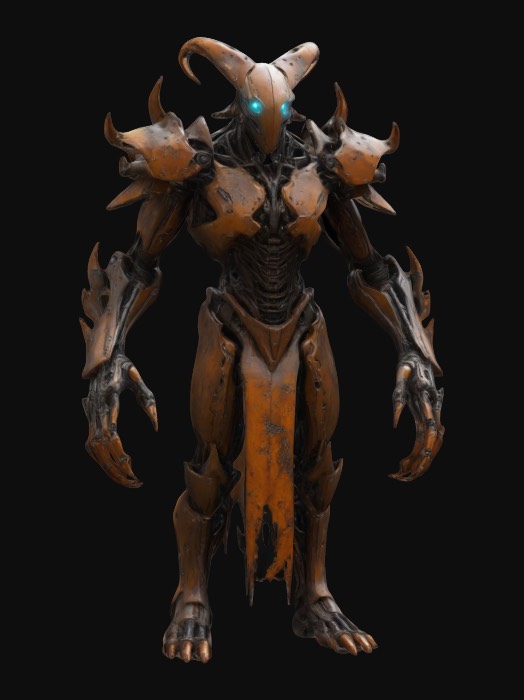
미적 점수 (1~10점): 7